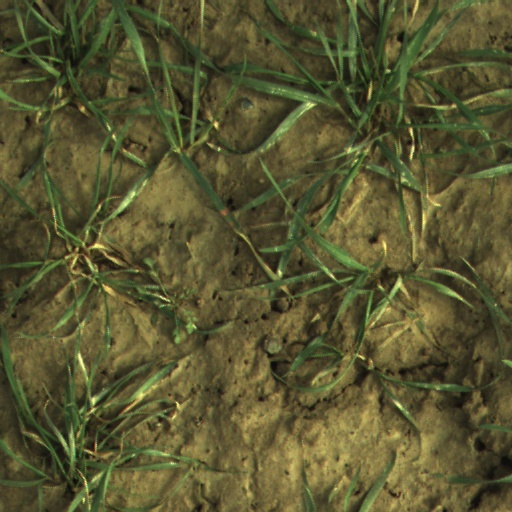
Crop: wheat